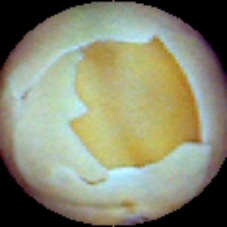
Label: Skin-damaged